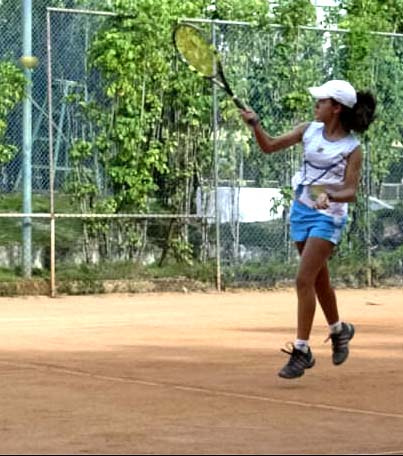
một người phụ nữ đang dùng vợt để đánh quả bóng tennis